Kiril Tenekedjiev

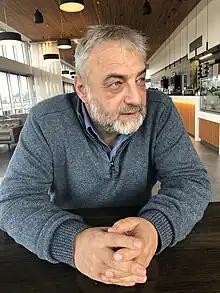
Kiril Tenekedjiev in 2019

Kiril Ivanov Tenekedjiev (Bulgarian: Кирил Иванов Тенекеджиев; born 18 December 1960 in Varna, Bulgaria) is a professor of quantitative decision analysis and subjective statistics. His research is in statistical pattern recognition, as well as his work on fuzzy-rational quantitative decision analysis and ribbon-risk analysis.